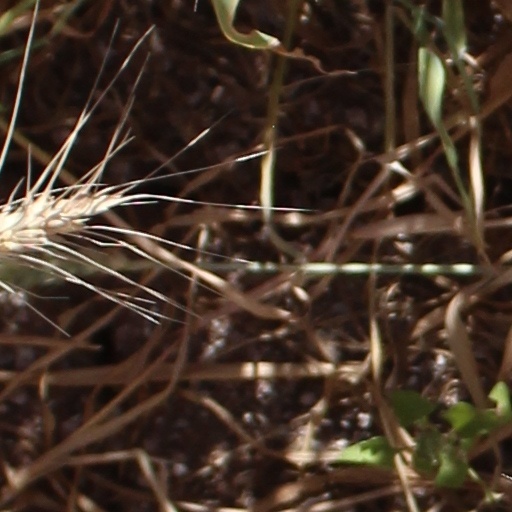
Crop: wheat